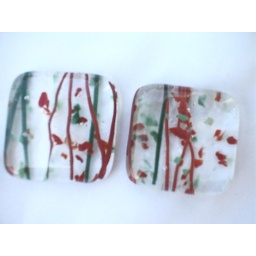
frit and stringers in red and green